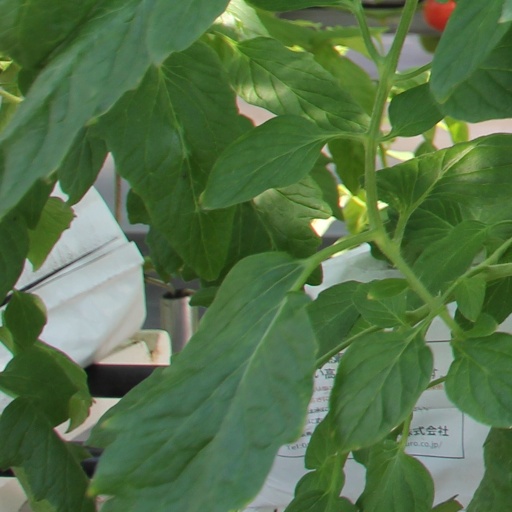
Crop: tomato